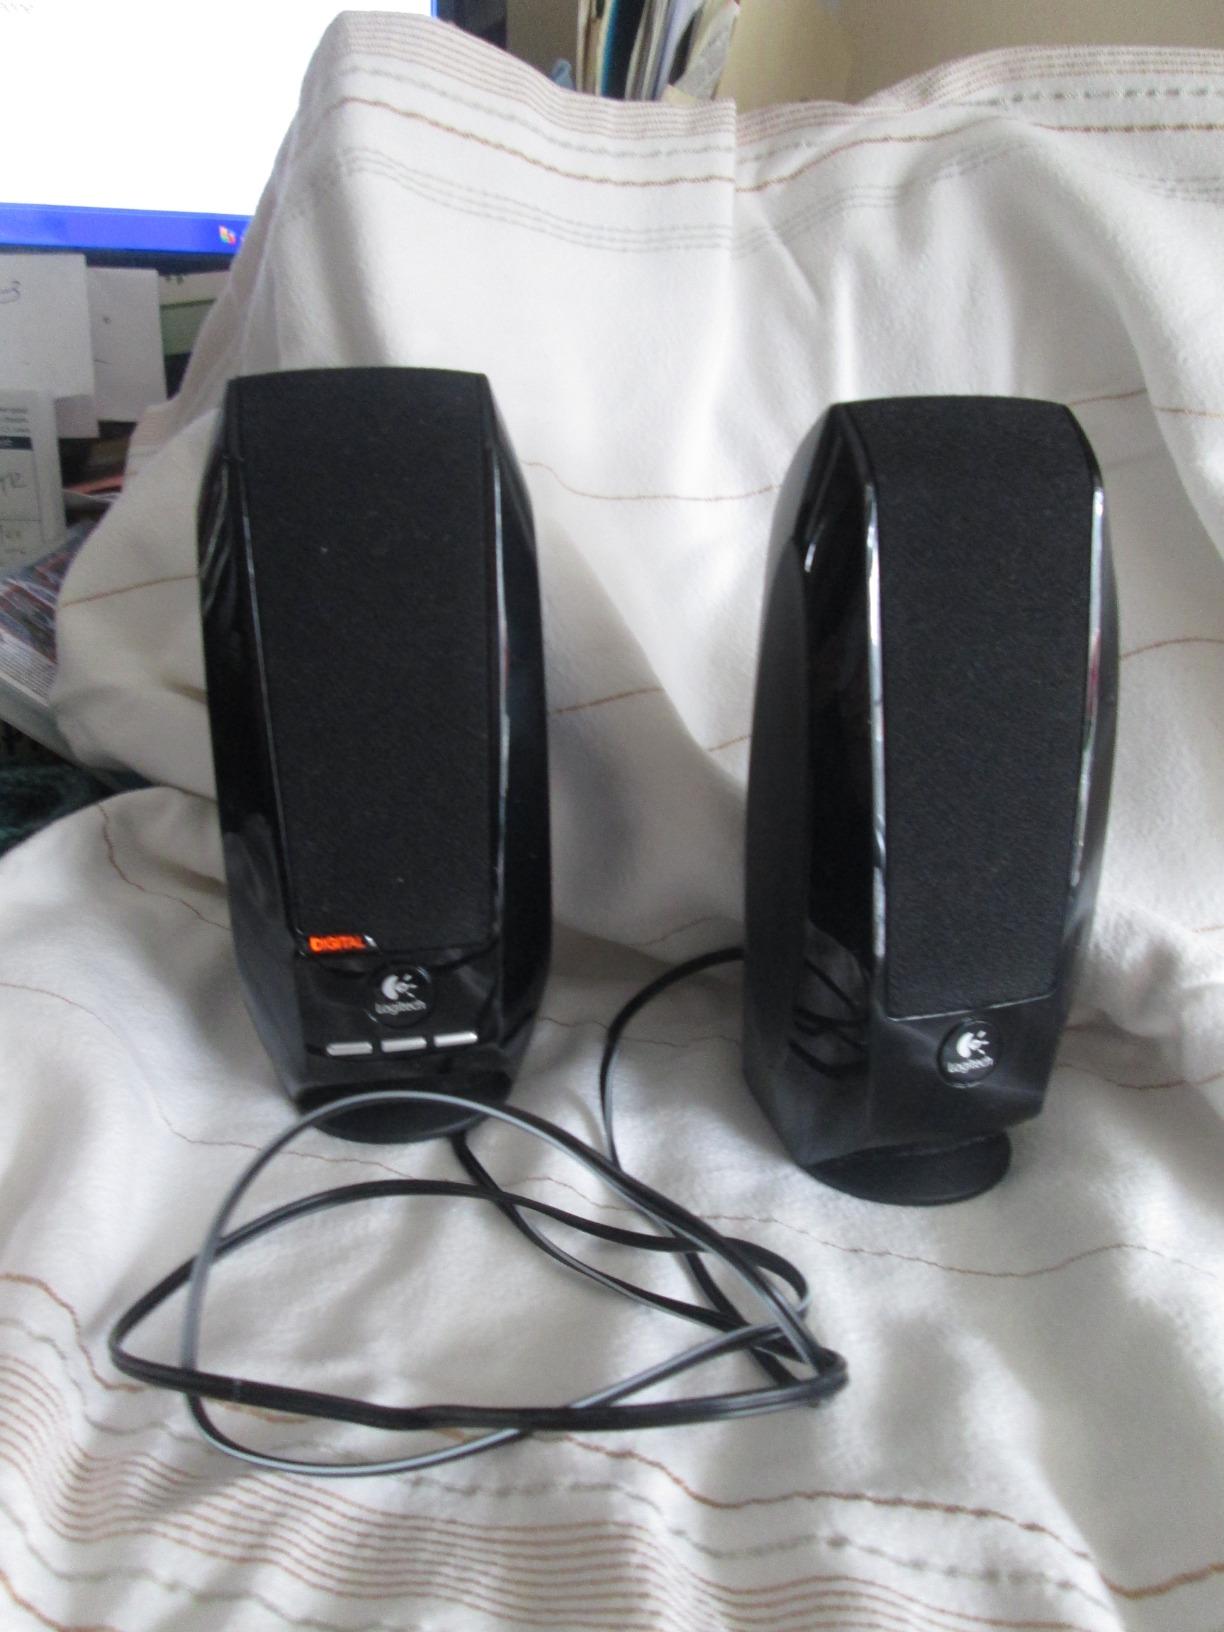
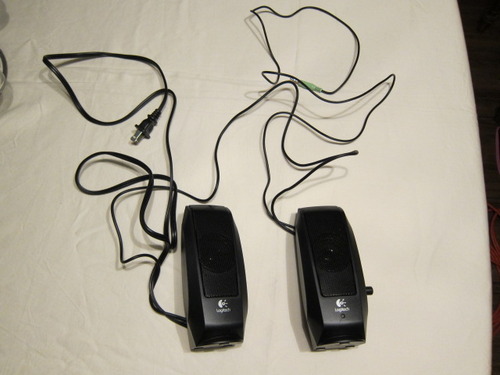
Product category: speaker
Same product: no